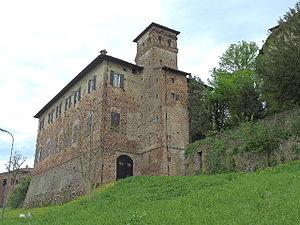
Château Sarmato vue arrière